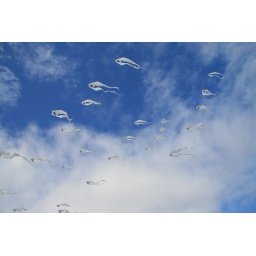
Kites against a blue and white sky.